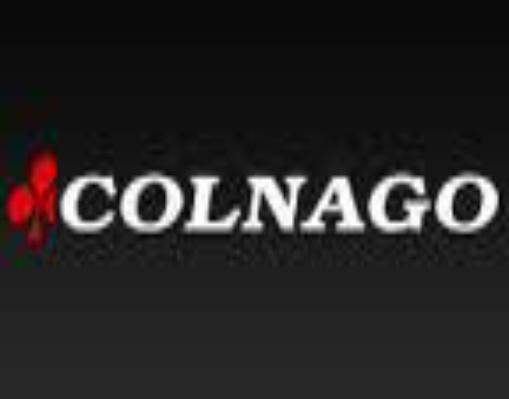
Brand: Colnago
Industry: Transportation